Massimo Ranieri

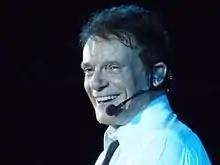
Ranieri in 2009

Giovanni Calone (born 3 May 1951), known professionally as Massimo Ranieri, is an Italian singer, actor, television presenter and theatre director.